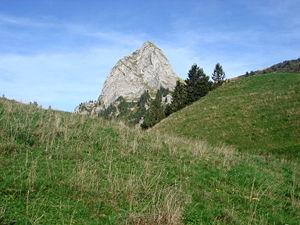
La dent de Jaman est un sommet des Préalpes vaudoises situé à 1 874 mètres d'altitudes, dans le canton de Vaud, en Suisse.